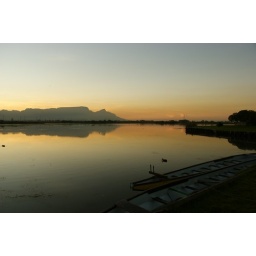
Amazing gentle, moody winter sunsets towards table mountain from Zandvlei. &amp;quot;Resting&amp;quot; dragon boats in foreground.